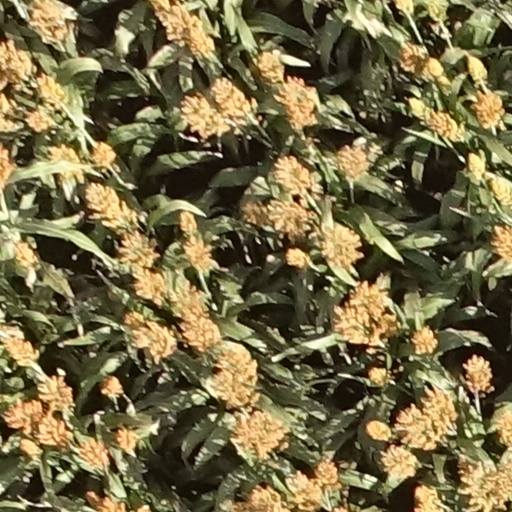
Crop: sorghum